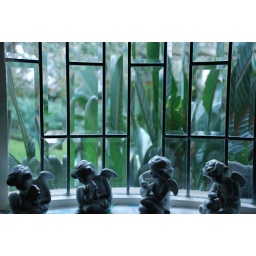
Angels in the window at my parents house